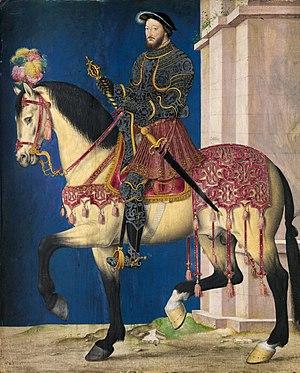
Thomas Iᵉʳ de Gadagne, dit « le riche », né en Savoie le 27 août 1454 et mort à Avignon le 23 mai 1533, est un marchand et banquier lyonnais d'origine italienne. Issu d'une riche famille de Florence, il s'installe à Lyon et développe ses affaires dans le commerce, la banque et l'industrie dans ces deux cités. À la tête d'une grande fortune, Thomas de Gadagne prête largement à différents rois de France pour les soutenir dans leurs opérations militaires en Italie et finance une expédition vers le nouveau monde.